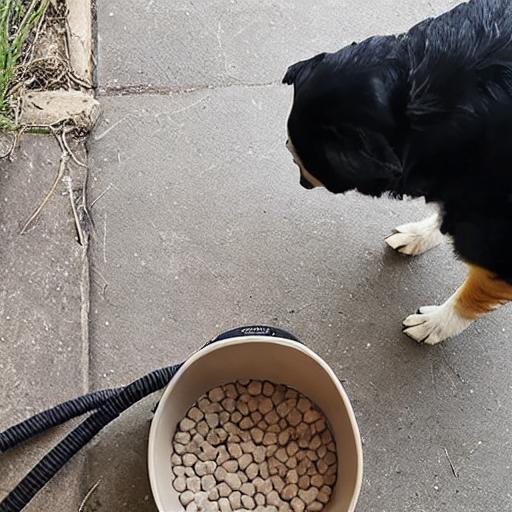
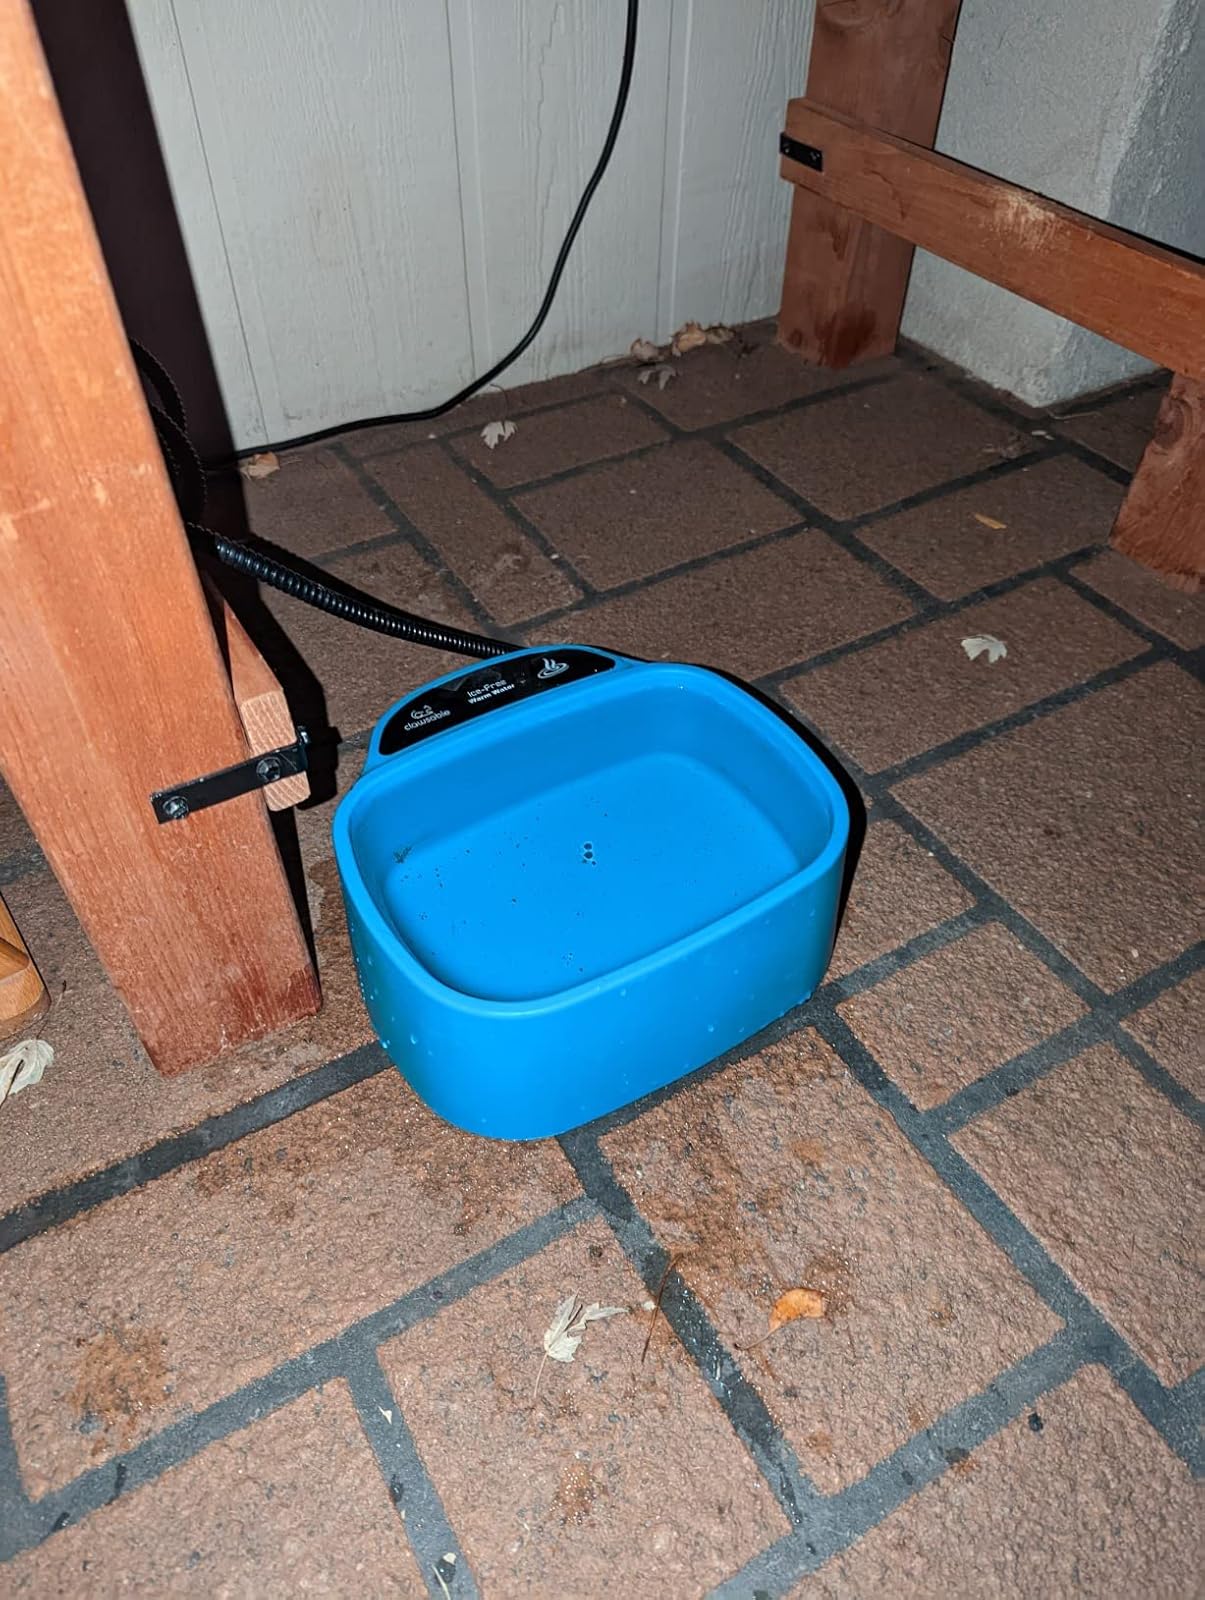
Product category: items_bowl
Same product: no